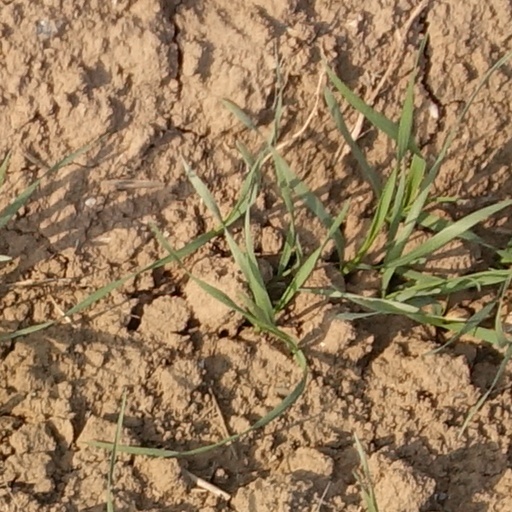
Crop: wheat